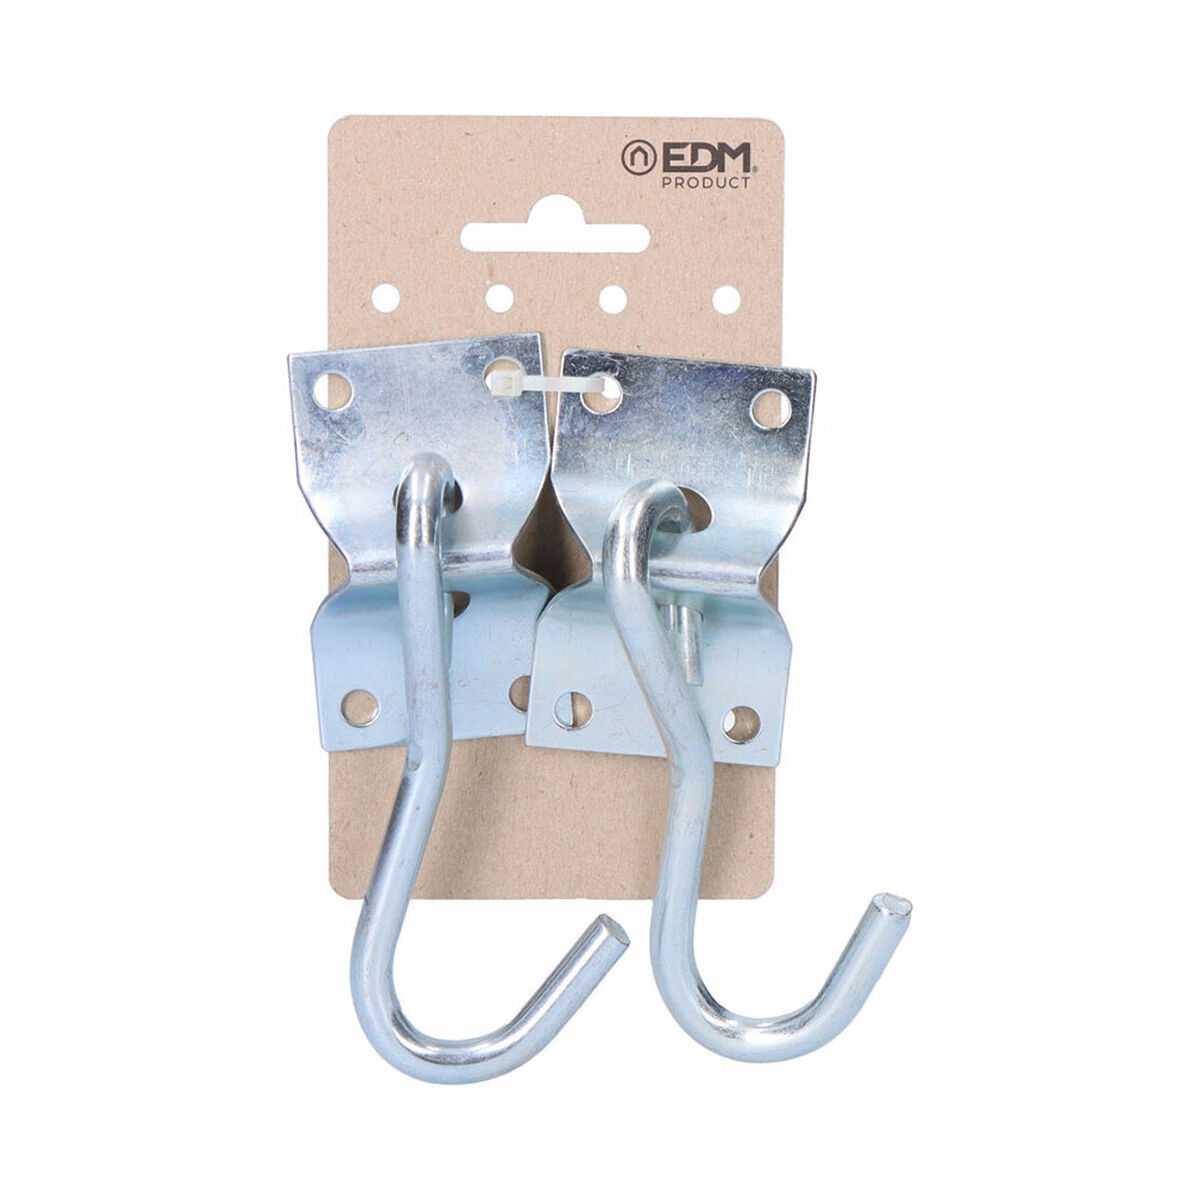
Holder EDM 85243 Silver 70 x 45 mm Hook for hanging up Hammock (2 Units)
If you want to add a touch of originality to your home, you will do so with Holder EDM 85243 Silver 70 x 45 mm Hook for hanging up Hammock (2 Units) . Characteristics: Hook for hanging up Suitable for: Hammock Product with plug: Yes Type of plug: Plug EU Type: Holder Badge Door Hanger Colour: Silver Units: 2 Units Approx. dimensions: 70 x 45 mm General Product Safety Regulations information: Elektro3 S.C.C.L. Polígono Industrial La Creu dels Frares, Ronda Santa Julita, 9, Sant Boi de Llobregat, Barcelona, Spain, 08830 08830 - Sant Boi de Llobregat +34936300421 info@elektro3.com https://www.elektro3.com
Brand: EDM Product
Category: Home & Garden > Lawn & Garden > Outdoor Living > Hammock Parts & Accessories > Hammock Accessories